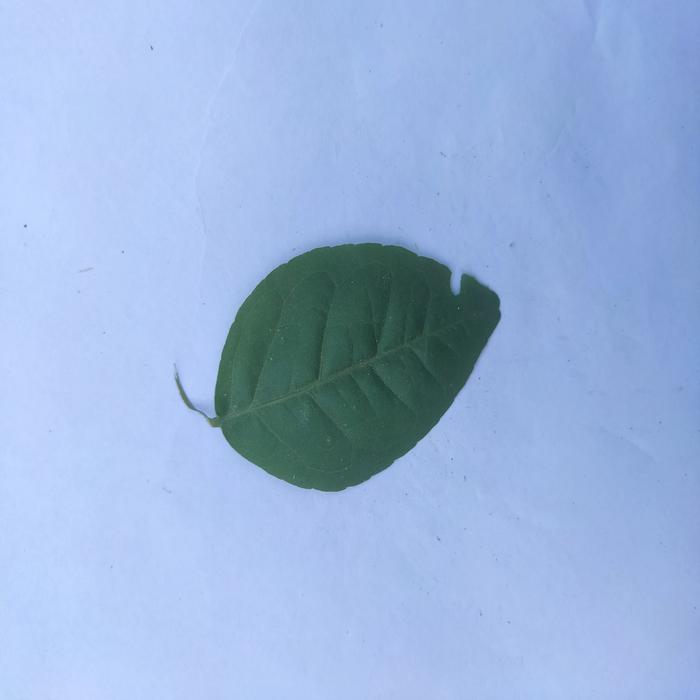
Crop: Aegle Marmelos
Leaf condition: Healthy_Leaf